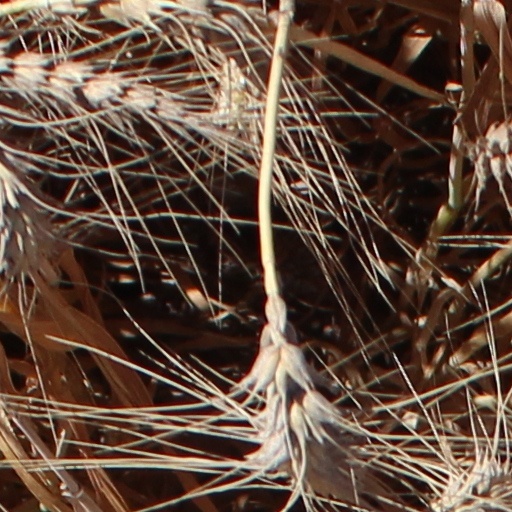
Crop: wheat